Communication of the Trump administration during the COVID-19 pandemic

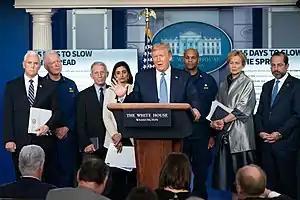
The White House Coronavirus Task Force briefing the media.

President Donald Trump's administration communicated in various ways during the COVID-19 pandemic in the United States, including via social media, interviews, and press conferences with the White House Coronavirus Task Force. Opinion polling conducted in mid-April 2020 indicated that less than half of Americans trusted health information provided by Trump and that they were more inclined to trust local government officials, state government officials, the Centers for Disease Control and Prevention (CDC), and National Institute of Allergy and Infectious Diseases director Anthony Fauci.